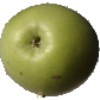
Label: Apple Granny Smith 1